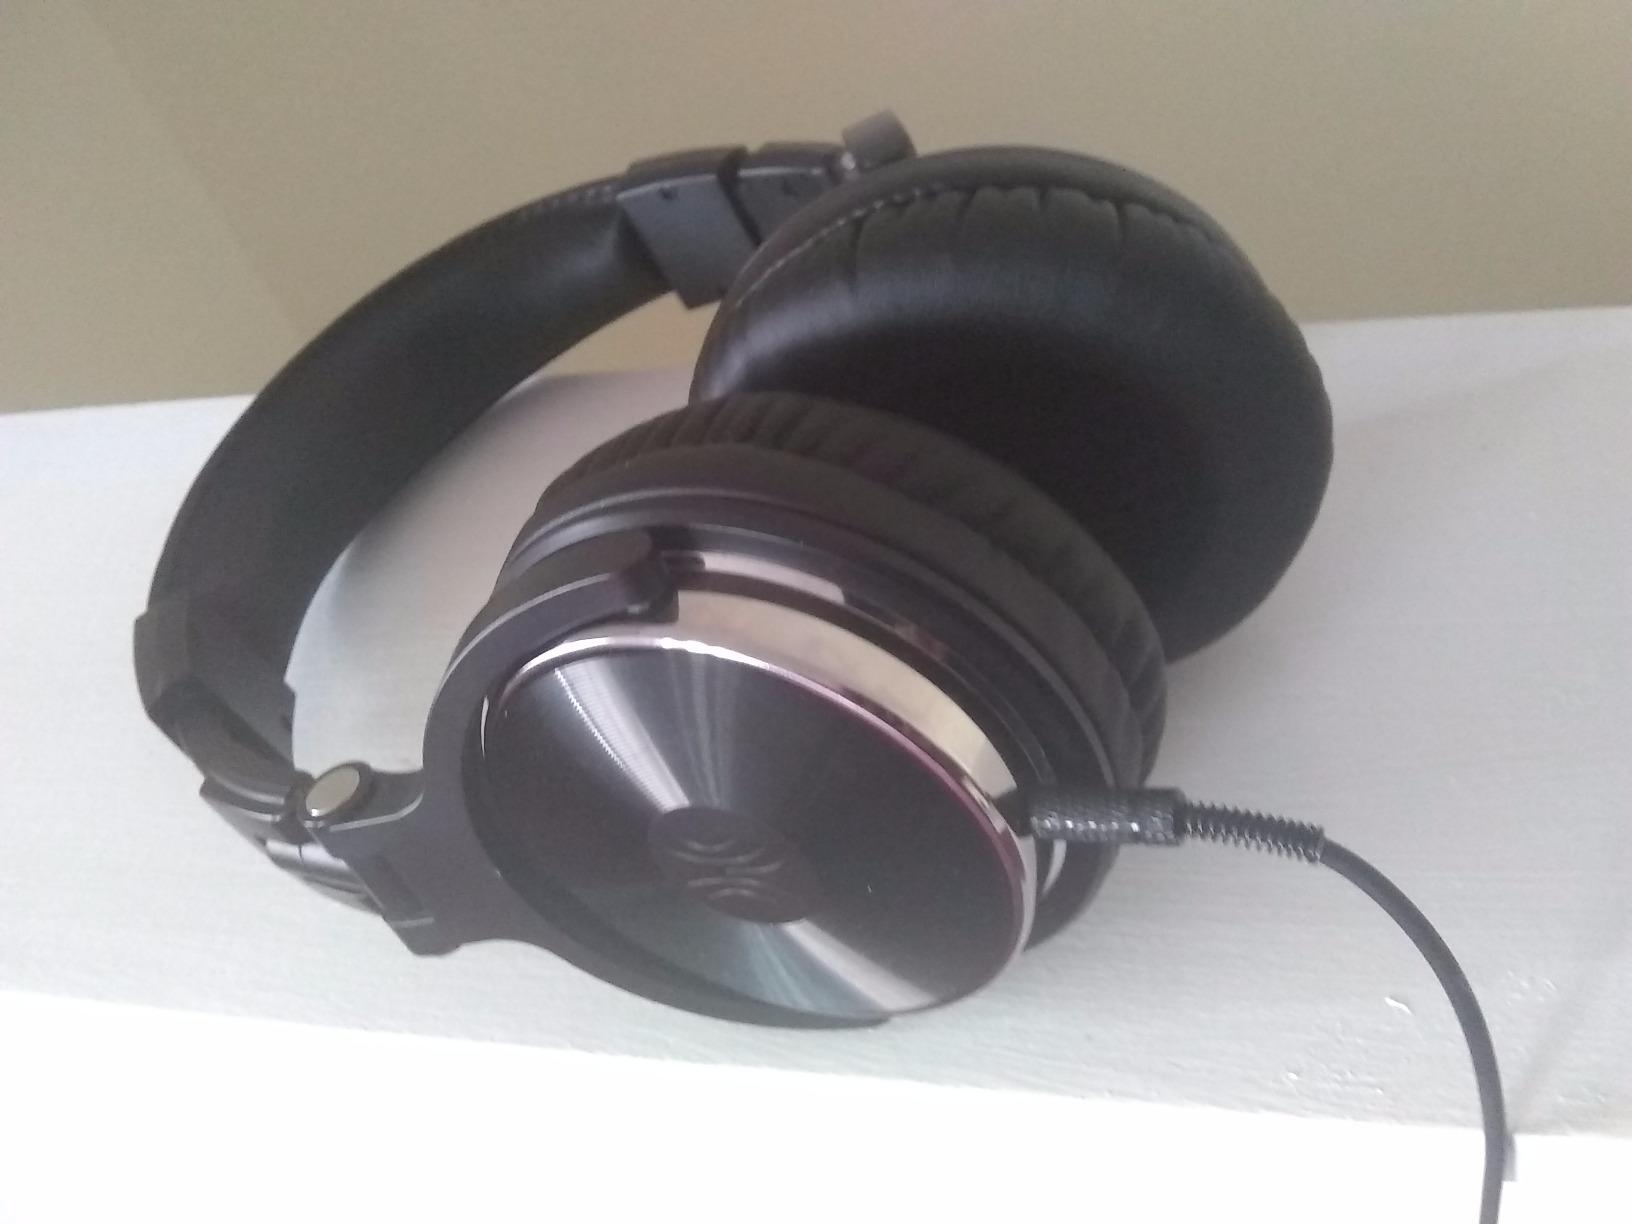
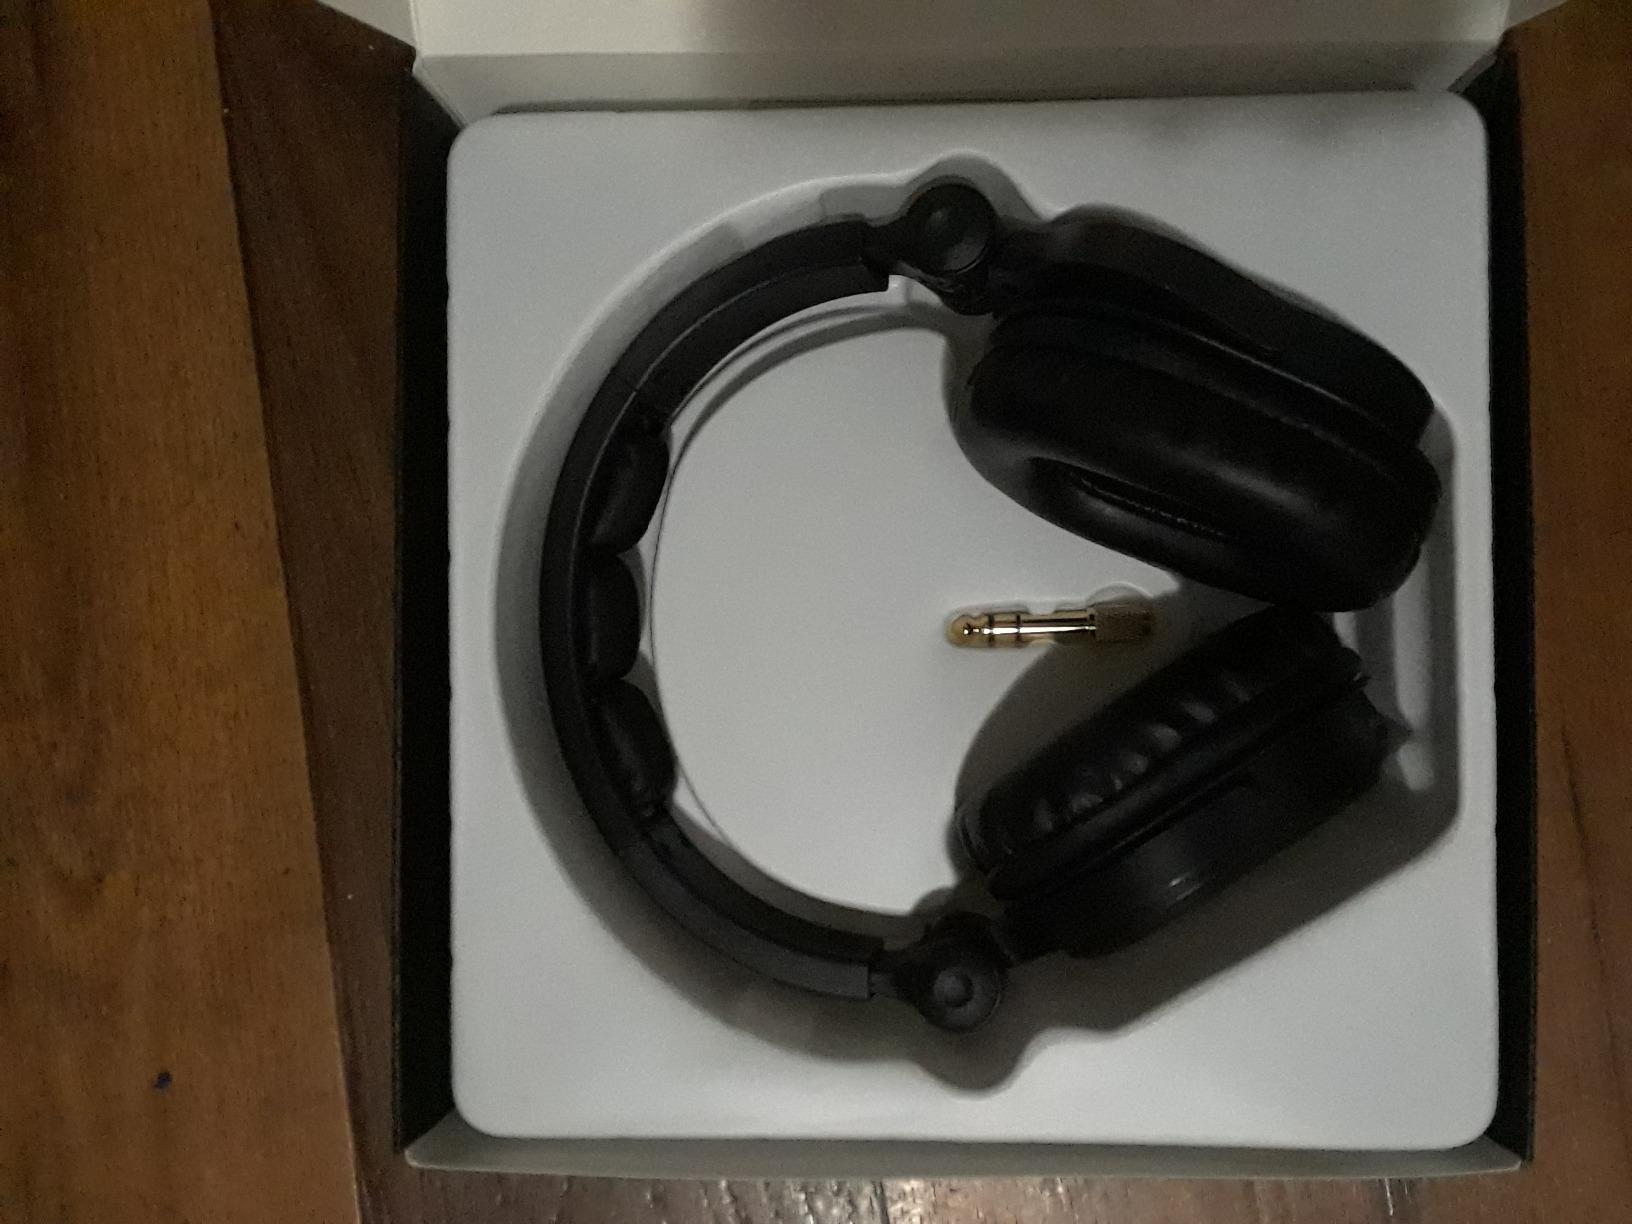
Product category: headphones
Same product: no